Naruo - Mukogawajoshidai-Mae Station

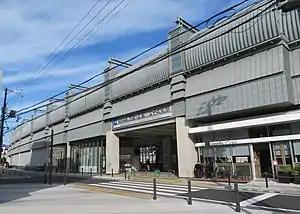
Naruo･Mukogawajoshidai-Mae Station

is a passenger railway station located in the city of Amagasaki, Hyōgo Prefecture, Japan. It is operated by the private transportation company Hanshin Electric Railway. In the official indication, the punctuation after Naruo (鳴尾) is a centered dot.